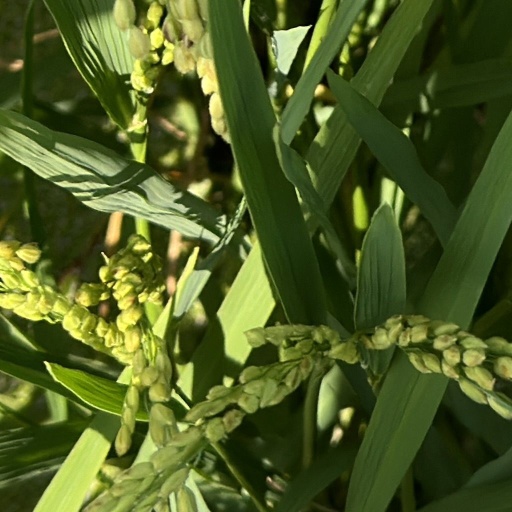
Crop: rice